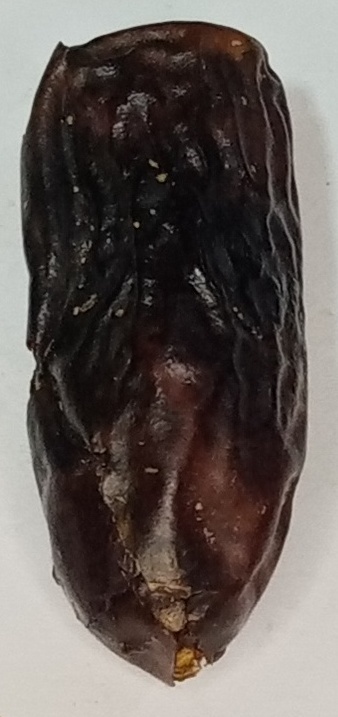
Variety: gajar
Size: large
Grade: grade-1